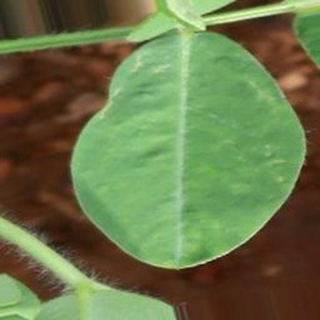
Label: healthy_groundnut